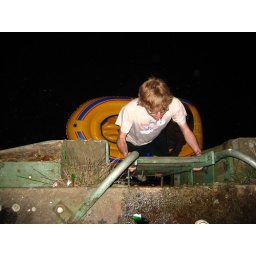
Sibsi climbs out of the river - note he was in a tiny inflatable boat